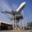
Label: airplane